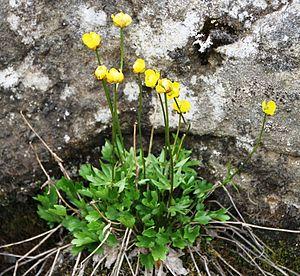
Il existe 164 espèces de plantes vasculaires dans l'archipel du Svalbard, qui se trouve dans l'Arctique norvégien, ce qui n'inclut pas les algues, les mousses et les lichens qui sont des plantes non vasculaires. Ce nombre révèle une diversité de plantes étonnamment variée pour un écosystème nordique. Elles sont toutes à croissance lente du fait du climat extrême de cette région et atteignent rarement plus d'une dizaine de centimètres.